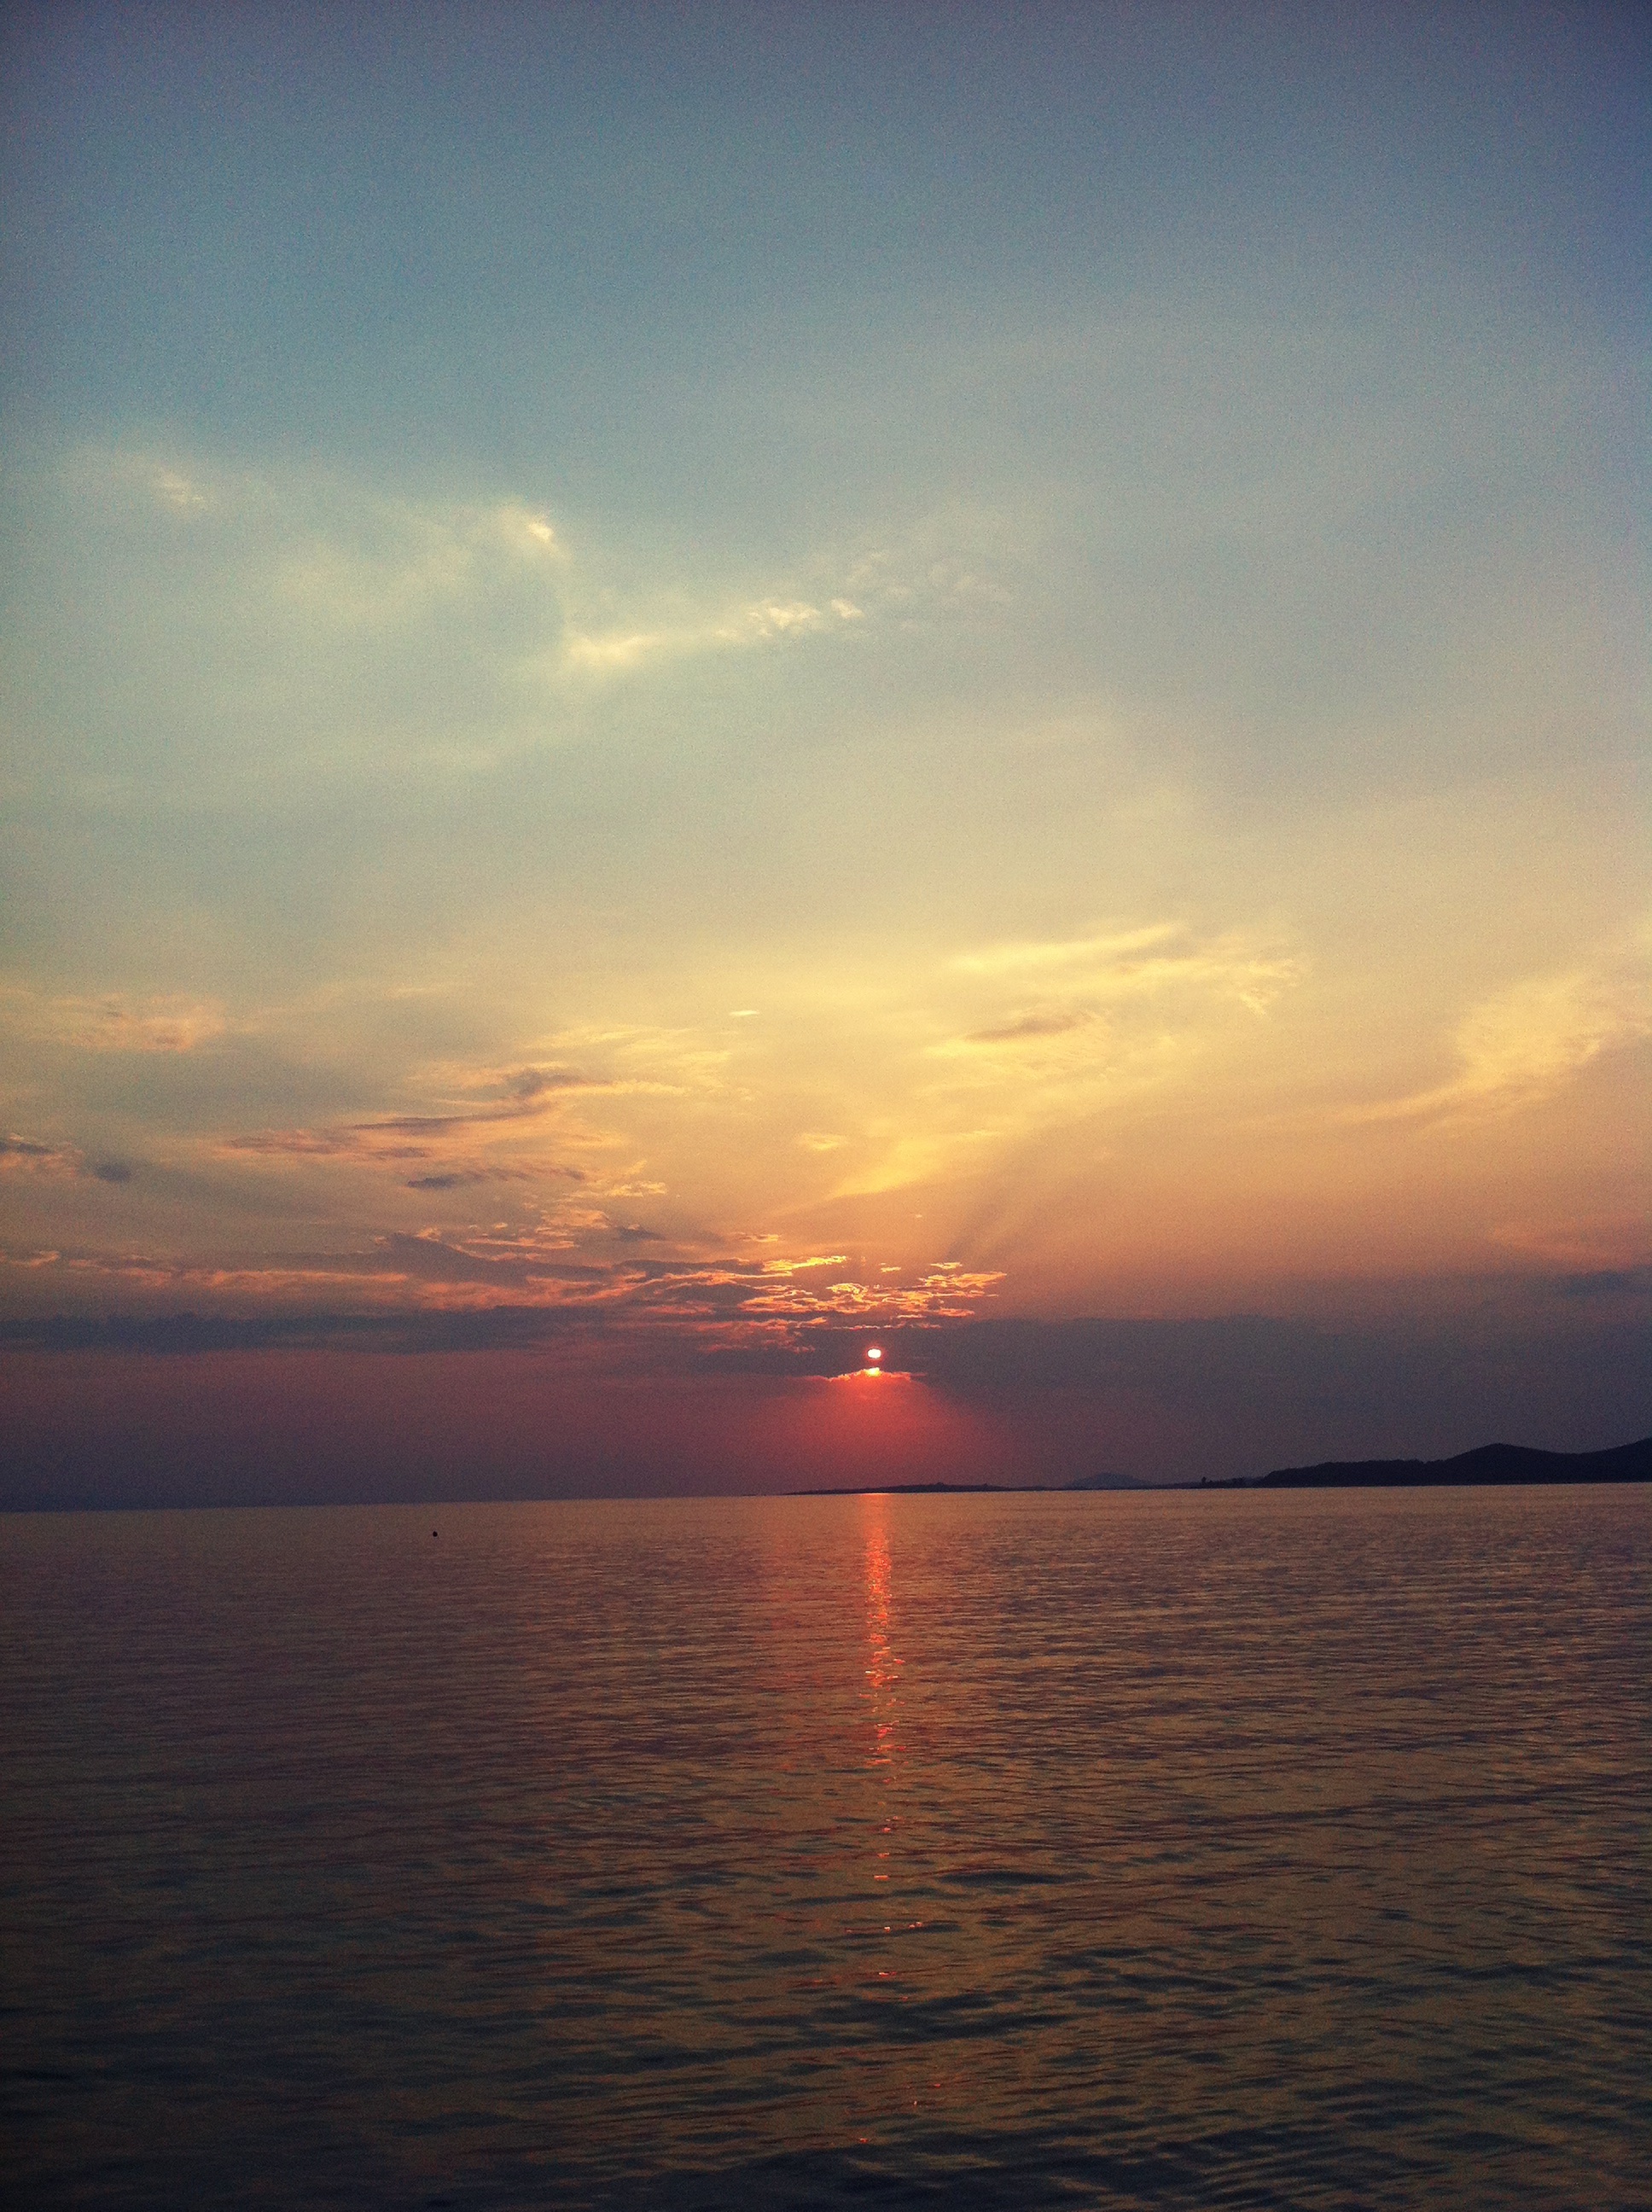
sea, coast, ocean, horizon, cloud, sky, sun, sunrise, sunset, sunlight, morning, dawn, dusk, evening, reflection, bay, afterglow